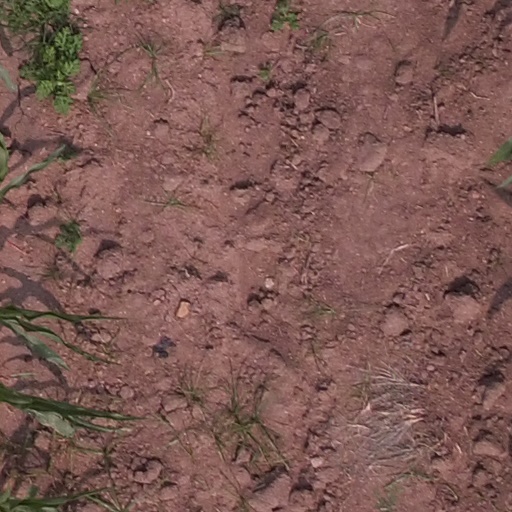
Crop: maize; corn